Southwest Airlines Flight 2294

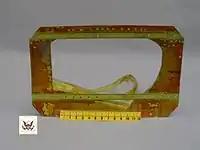
The interior of the damaged fuselage section

The aircraft involved was a Boeing 737-3H4, registered as N387SW, with serial number 26602. 126 passengers and 5 crew members were on board, on a scheduled flight from Nashville International Airport to Baltimore/Washington International Airport. The aircraft took off from Nashville at 4:05 pm CDT (5:05 pm EDT) and climbed for about 25 minutes, leveling off at a cruising altitude of approximately .